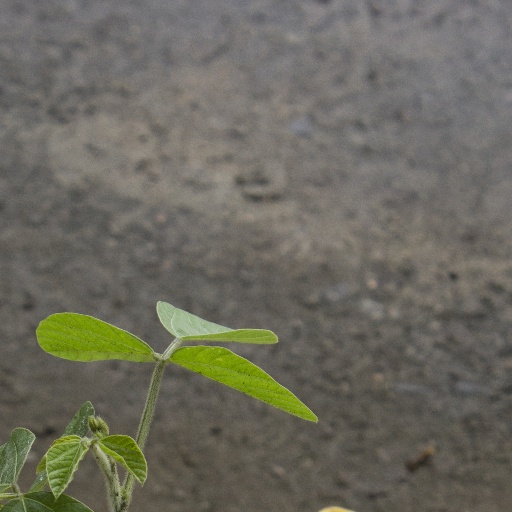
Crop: soybean